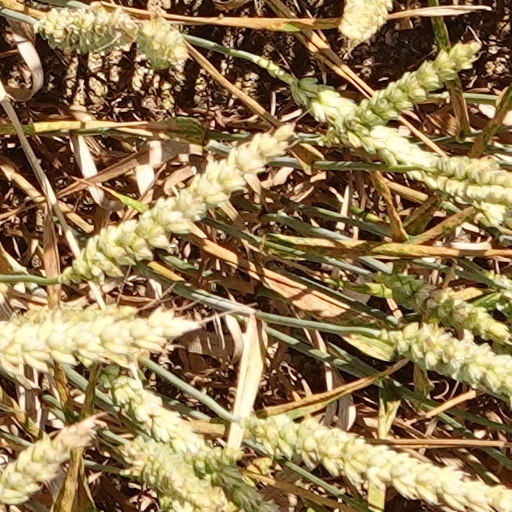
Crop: wheat